J. E. K. Cutts

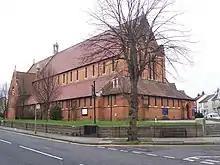
St Barnabas' Church, Gillingham. 1890

Cutts was born on 20 March 1847 in Lenton, Nottingham, the son of Edward Lewes Cutts and Mary Ann Elizabeth Knight. Cutts attended the Felsted School, Felsted, 1862 – 1865. He was elected a Fellow of the Royal Institute of British Architects in 1891. With his brother, John Priston Cutts, he designed and supervised the construction of 46 churches in England between 1873 and 1912.